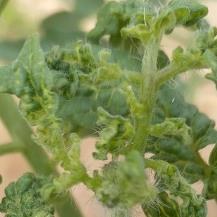
Crop: Tomato
Condition: virosis-d